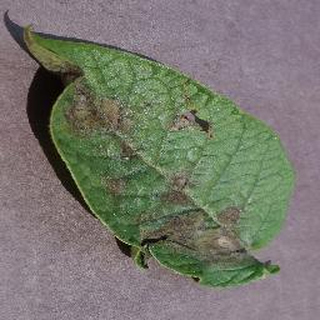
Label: potato_late_blight